Lampertheim

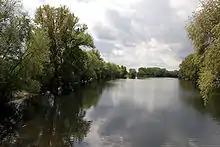
Biedensand Conservation Area

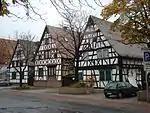
Lampertheim-Half timbered houses

The earliest forms of the town’s name handed down from 832 were "Langobardonheim" or "Langbardheim", which led to the conclusion that the town was founded by the Lombards ("Langobarden" in German). There is however today no further doubt that Lampertheim arose at the time of Frankish settlement and that the name is to be taken as meaning “Lantberths’ Home”, the name “Lantberth” – also “Lampert” or “Lambert” – meaning “Land-brightening ones”. In 1716, the town was granted market rights, and on 4 August 1951 town rights.